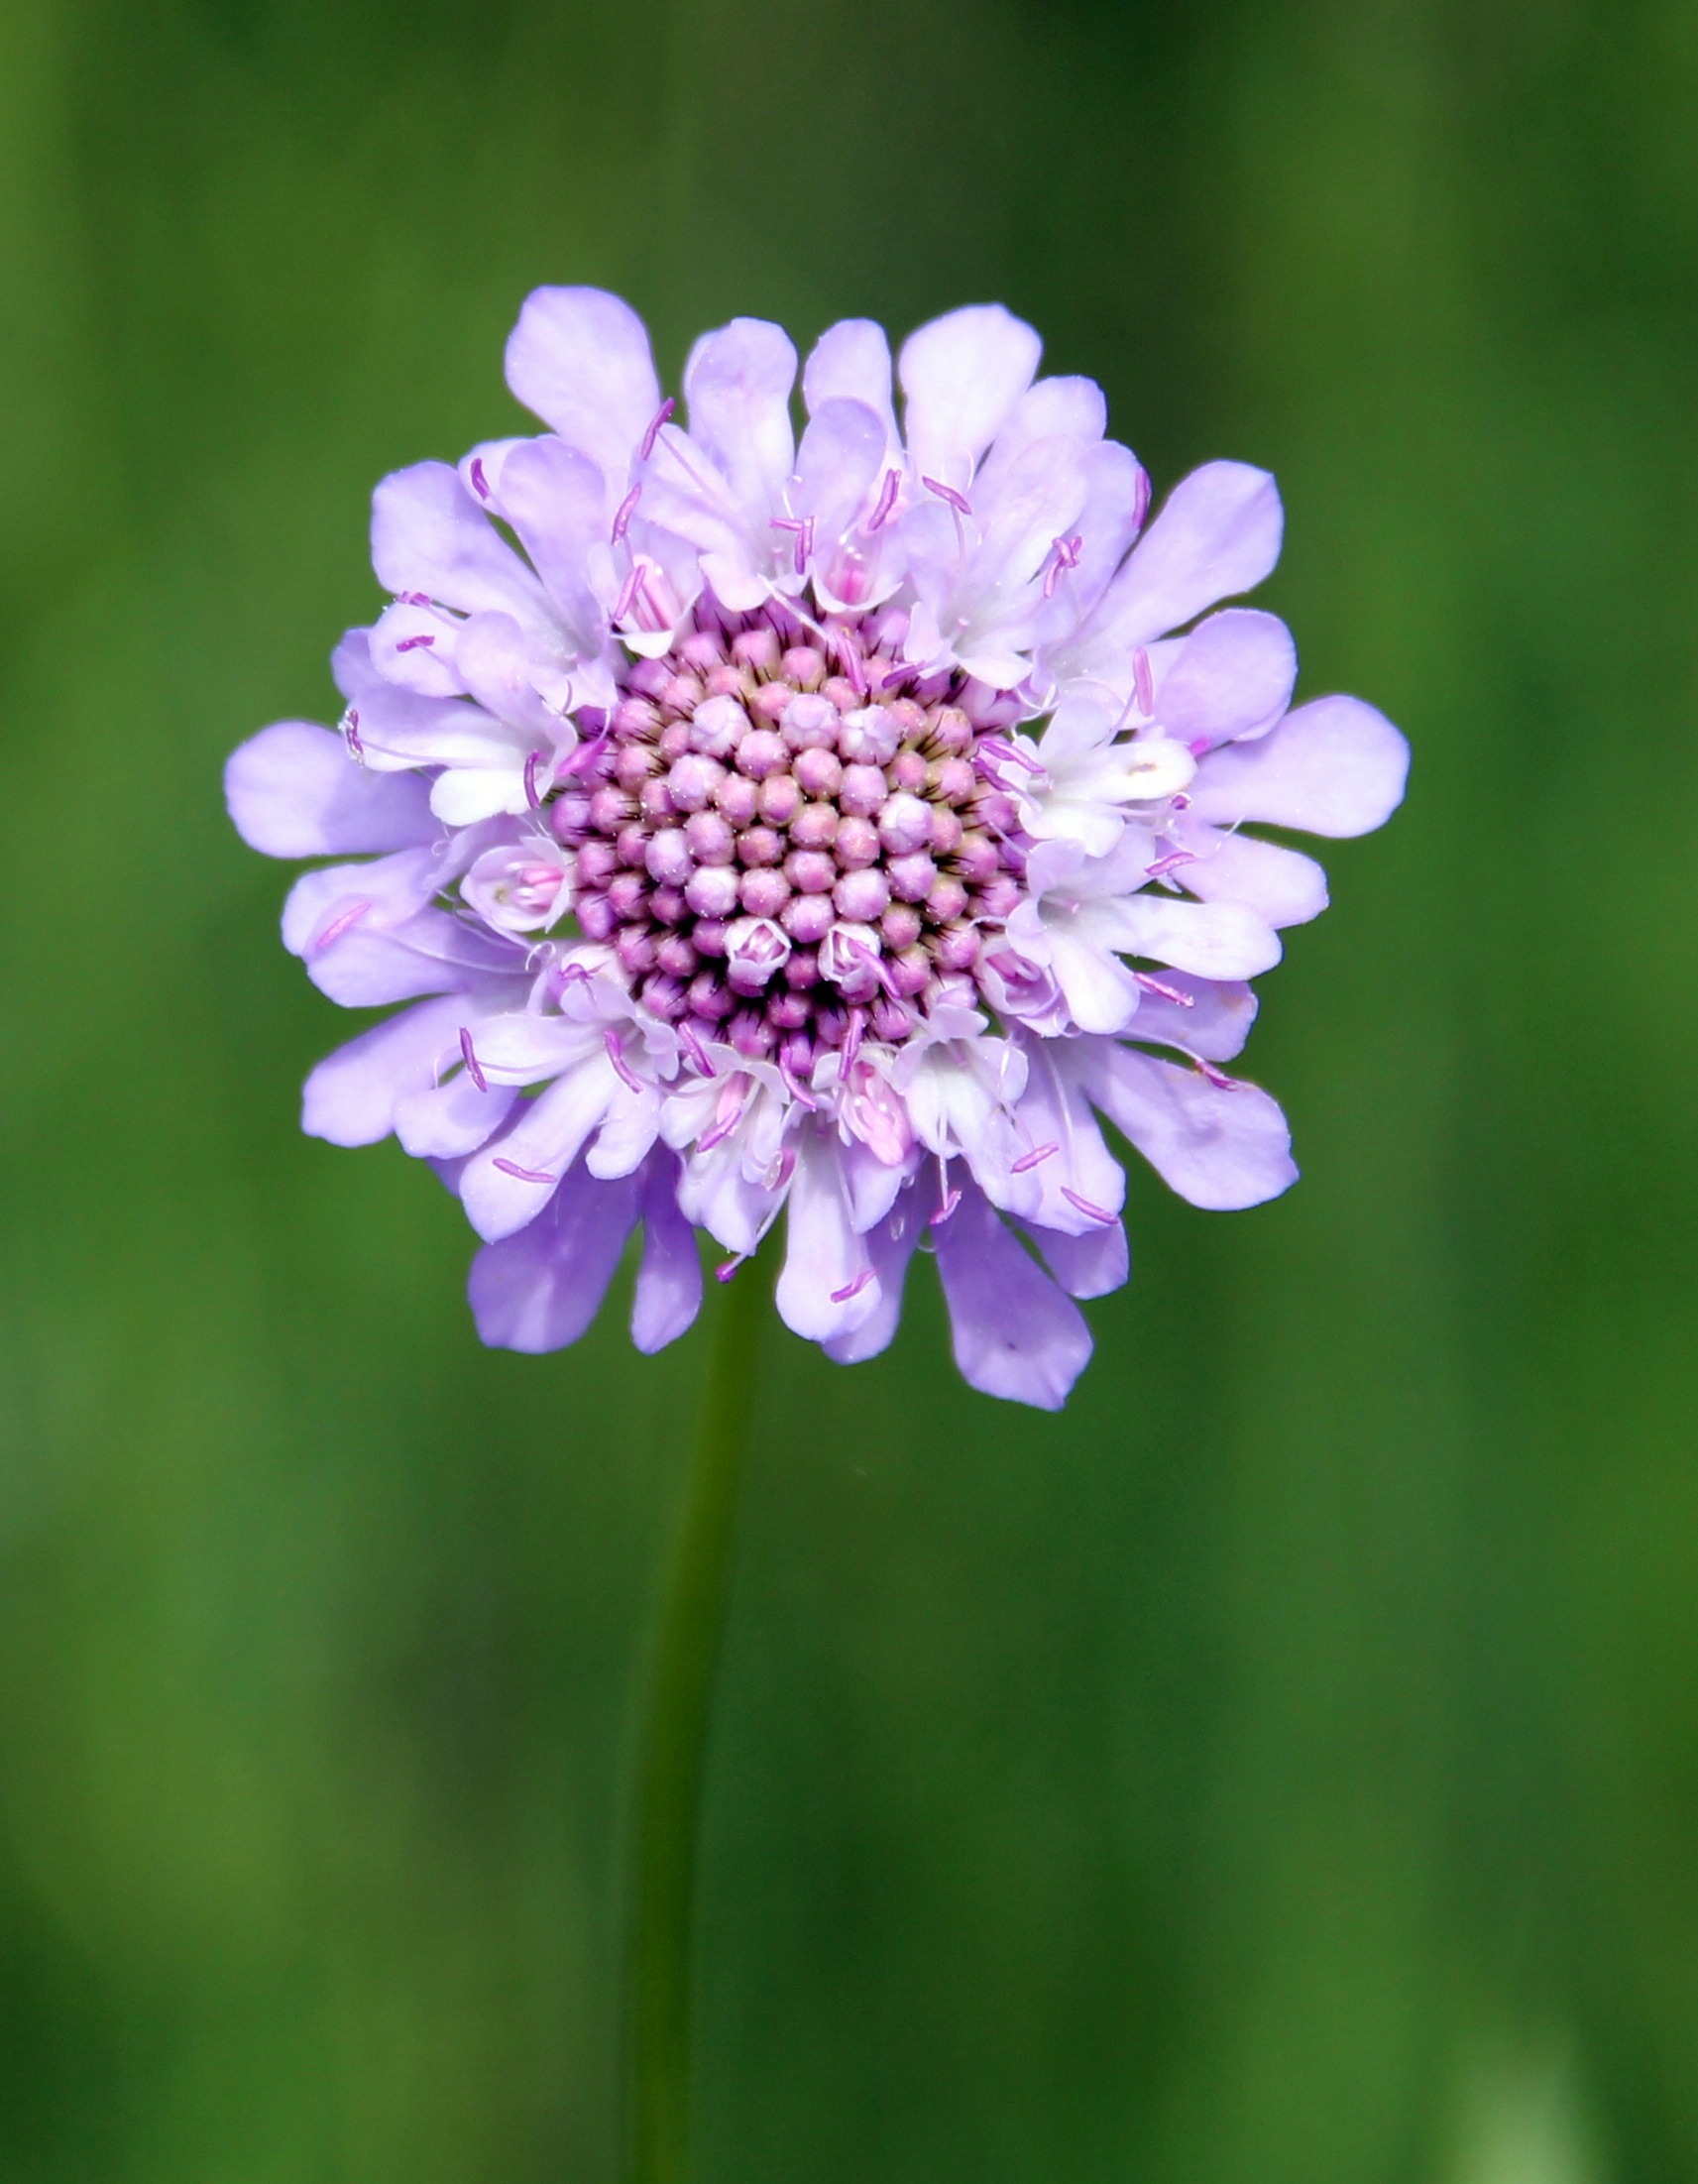
blossom, plant, meadow, flower, purple, petal, botany, flora, wild flower, wildflower, close up, macro photography, flowering plant, daisy family, field scabious, land plant